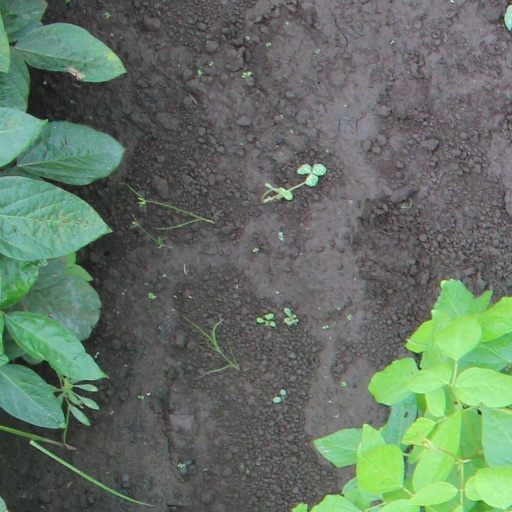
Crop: soybean